History of AEK Athens F.C.

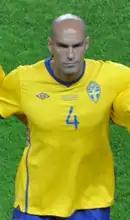
Majstorović

The summer of 2003 started with severe financial and administrative problems, after the mismanaging of Psomiadis. Furthermore, Demis Nikolaidis, Mauricio Wright and Walter Centeno also left. The transfers of Nikos Liberopoulos, Ioannis Okkas and Vangelis Moras promised to revitalise the club's success amid the growing financial problems. Since the demolition of the Nikos Goumas Stadium, AEK were forced to play in various stadiums of Athens. AEK took a financial breath by joining the group stage of the Champions League, as they eliminated Grasshopper. There, they were drawn with Monaco, Deportivo La Coruña and PSV Eindhoven and their European campaign came to an end, as the finished 4th with 2 draws and 4 defeats. In the winter transfer window, they were weakened through the releases of Grigoris Georgatos and Christos Maladenis. Modest performances were not enough and unable to cope with the negativity from a large section of the fans, Bajević resigned in January, during the match against Iraklis.